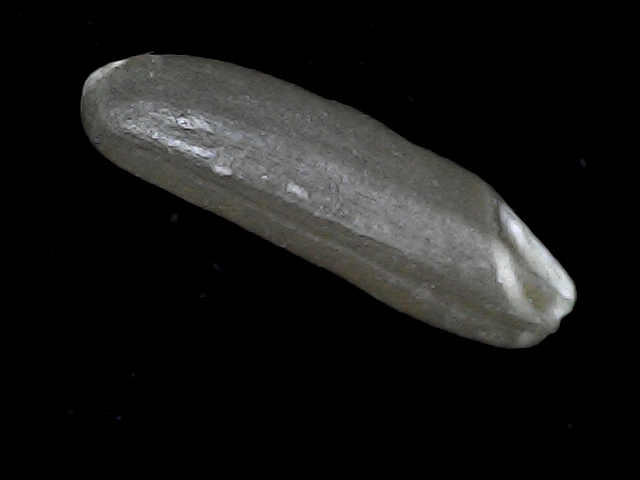
Rice variety: BD70